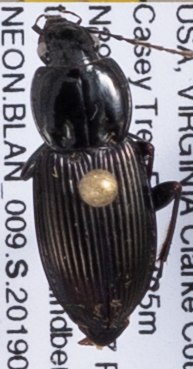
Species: Pterostichus trinarius
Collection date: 2019-04-23
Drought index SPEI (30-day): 0.41
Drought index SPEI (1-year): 2.09
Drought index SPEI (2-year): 2.09